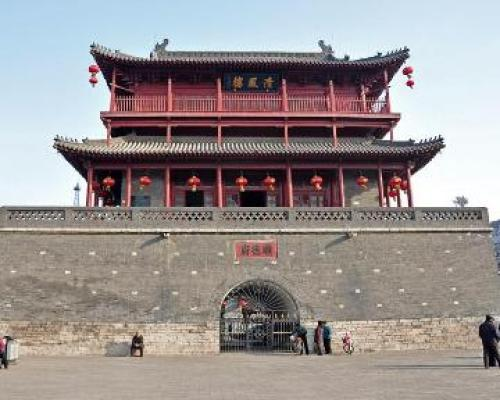
地标名称：清风楼
所在城市：邢台市·桥东区